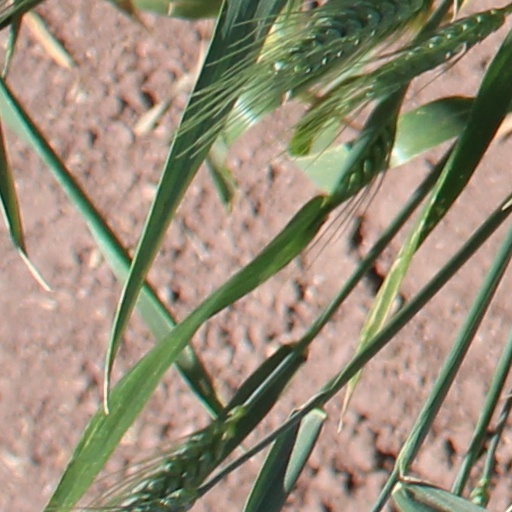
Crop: wheat